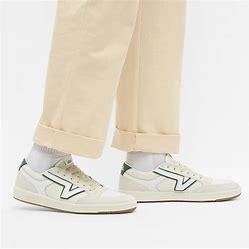
Brand: Vans
Model: Lowland Cc